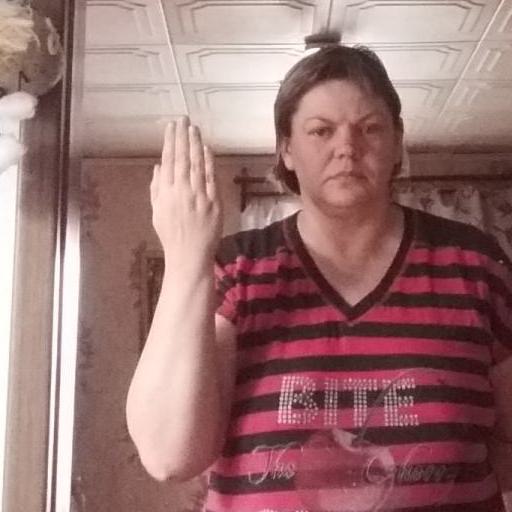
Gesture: stop_inverted